Catenation

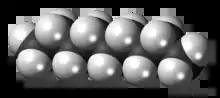
A nonane molecule, consisting of nine carbon atoms in a chain with 20 hydrogen atoms surrounding it

In chemistry, catenation is the bonding of atoms of the same element into a series, called a "chain". A chain or a ring may be "open" if its ends are not bonded to each other (an open-chain compound), or "closed" if they are bonded in a ring (a cyclic compound). The words "to catenate" and "catenation" reflect the Latin root "catena", "chain".